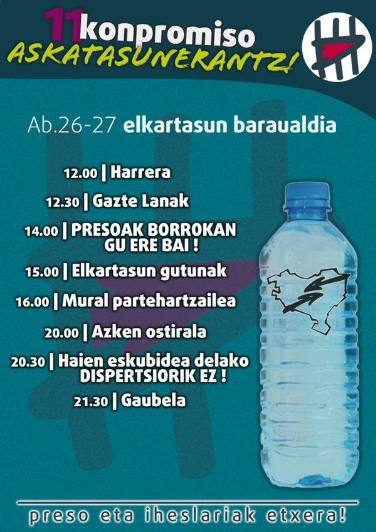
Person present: No